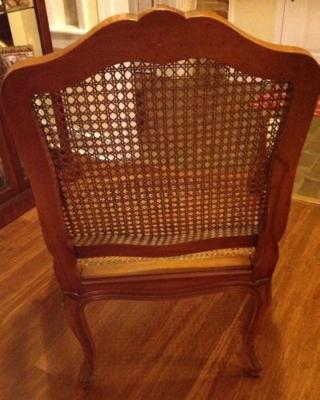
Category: chair